TFI Friday

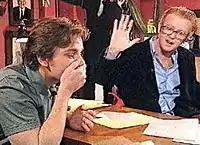
Ewan McGregor, shortly after swearing on "TFI Friday"

The show attracted controversy when Happy Mondays frontman Shaun Ryder appeared on the second episode of the first series, and slipped out the word "fuck" during his interview on the show. A week later, Ewan McGregor also slipped out the word "fuck" on the show, when ranting about the Conservative government of the time. A month later, Shaun Ryder was invited back on the show to do a "Stars in Their Eyes" skit. Ryder performed (as Johnny Rotten) the Sex Pistols' "Pretty Vacant". The section was transmitted live, as it was not an interview. Ryder shouted "fuck" several times. Subsequently, the show was forced to be pre-recorded in later editions and Ryder has been barred from appearing live on any Channel 4 programme – he is the only person listed by name in the Channel 4 transmission guidebook. Despite this, he reappeared for the live 20th Anniversary Special in June 2015.